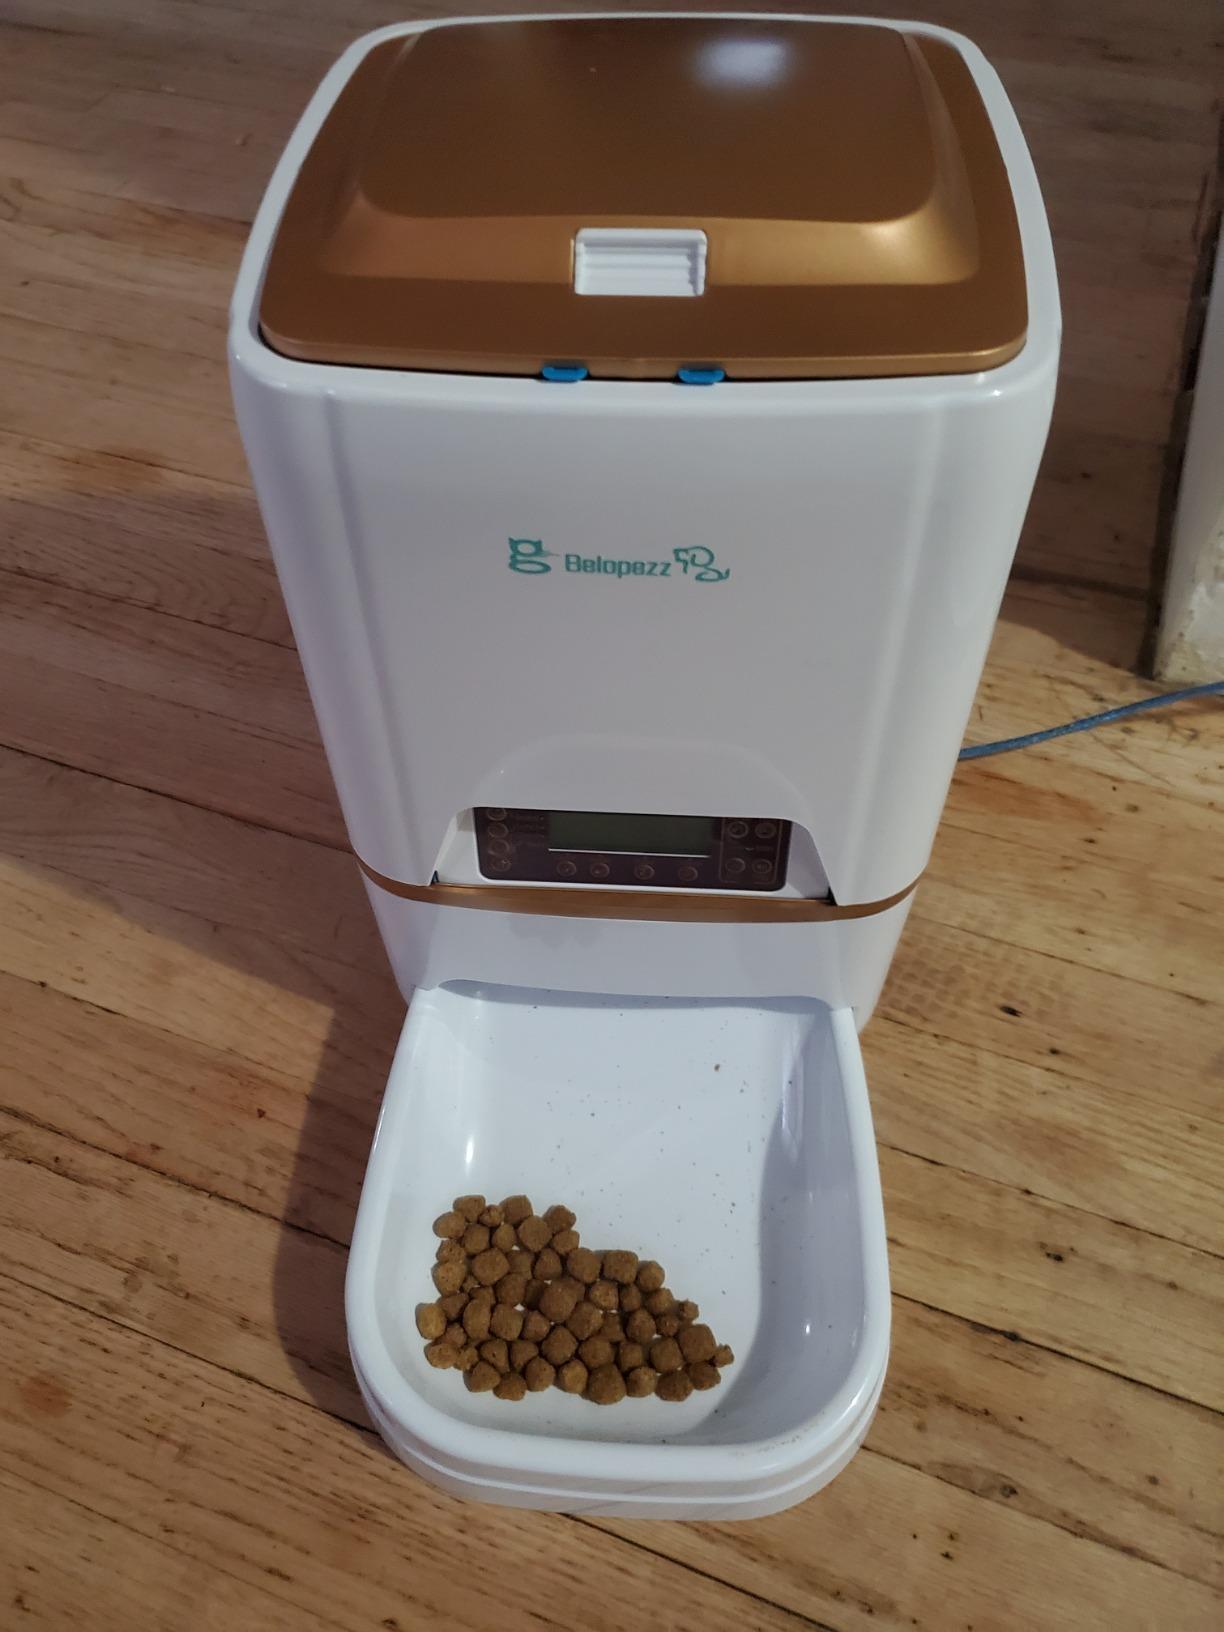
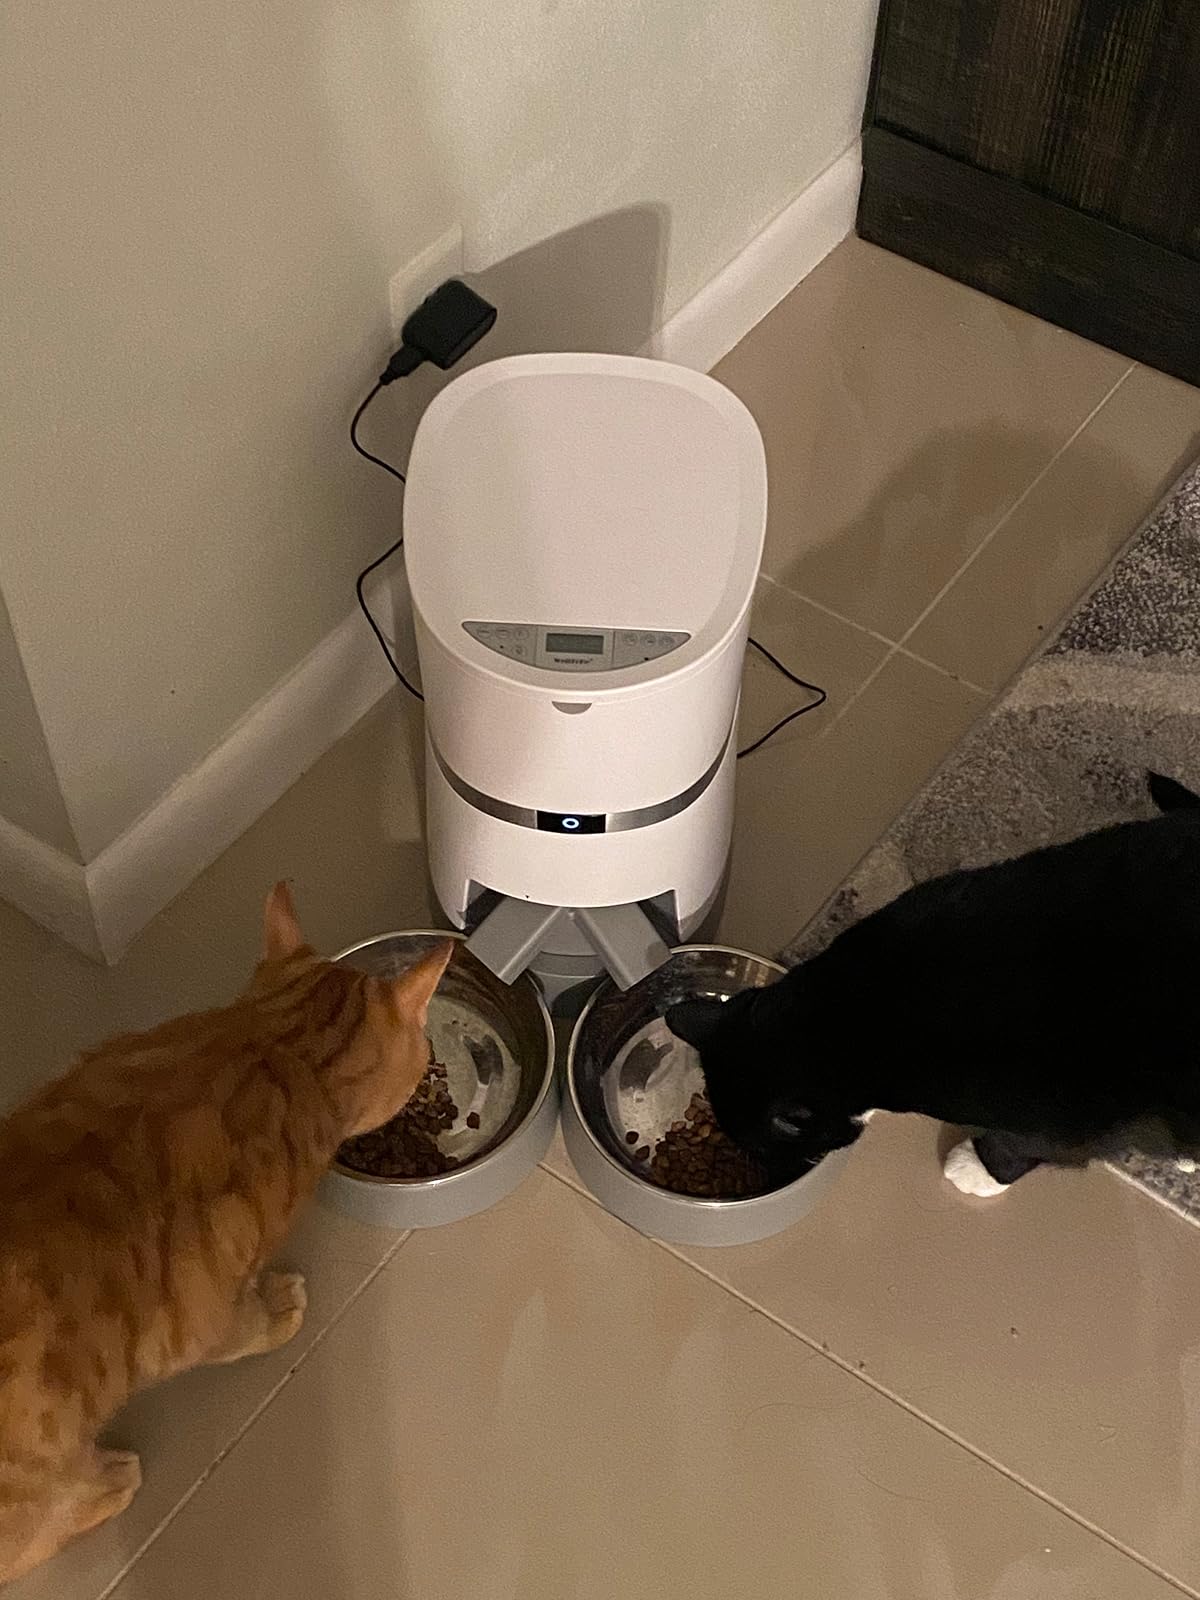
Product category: items_feeder
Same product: no